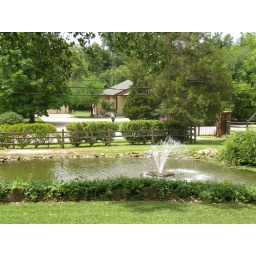
I zoomed in on this picture more so you could see the road and house across the street